Jaromír Funke

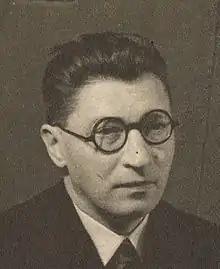
Jaromír Funke

Jaromír Funke (1 August 1896 – 22 March 1945) was a leading Czech photographer during the 1920s and 1930s.